Kyle Boller

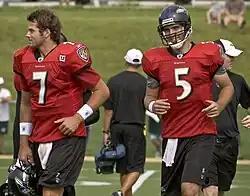
Boller (left) and Joe Flacco during Ravens 2008 training camp

Boller started all 16 games the only time in his career in 2004. He set career highs, completing 258-of-464 (55.6%) for 2,559 yards with 13 touchdowns and 11 interceptions. He also rushed 53 times for 189 yards and his 1st-career rushing touchdown. He had 4 games with QB ratings over 100, including a career-high 112.3 rating while going 18-of-34 for 219 yards, with a career-high four touchdowns and no interceptions against the Giants.